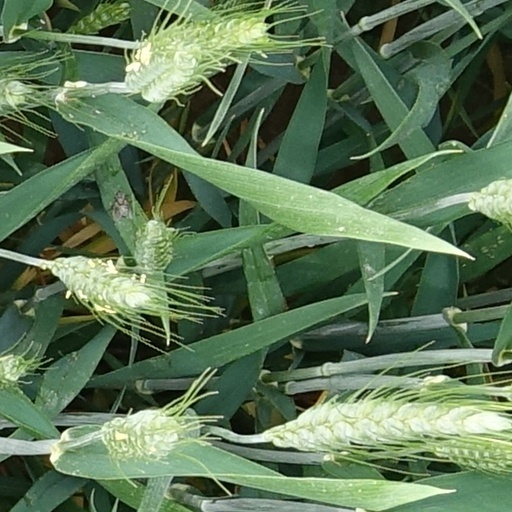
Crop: wheat